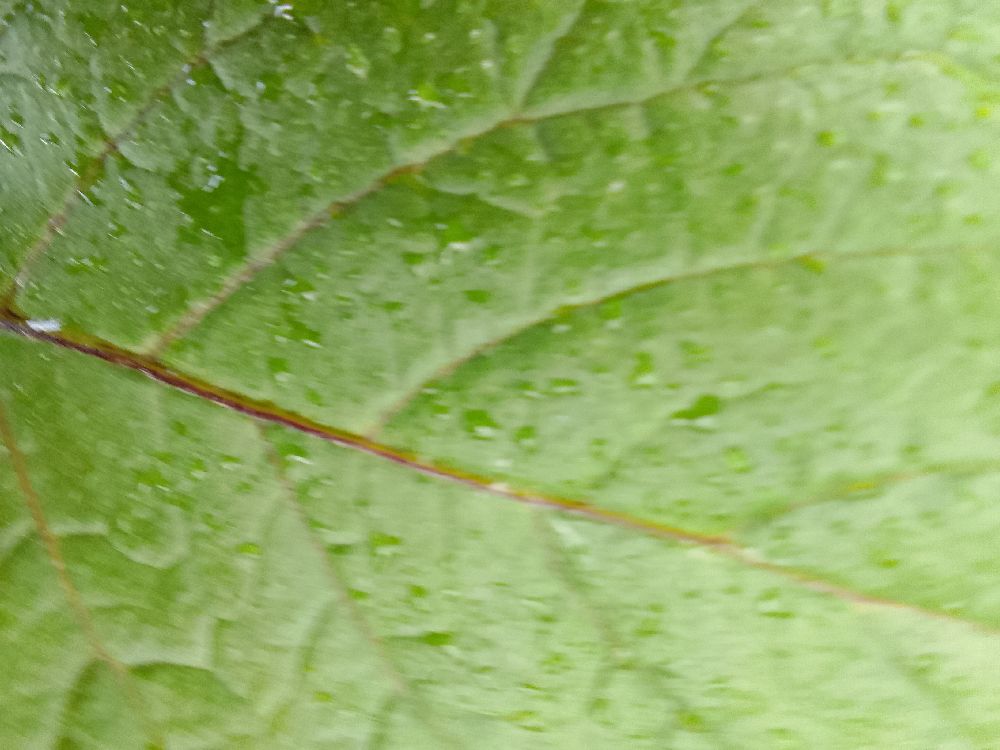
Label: Healthy